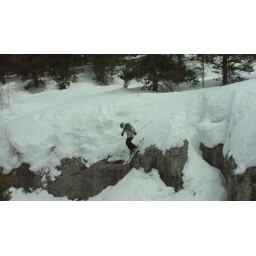
cliff in blue sky basin at th bottom of cloud nine huge drop off